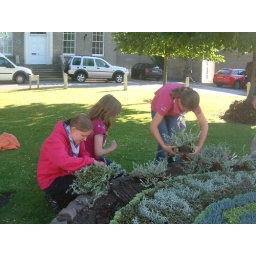
huntingdon senior section helping planting up centenary flower bed in huntingdon